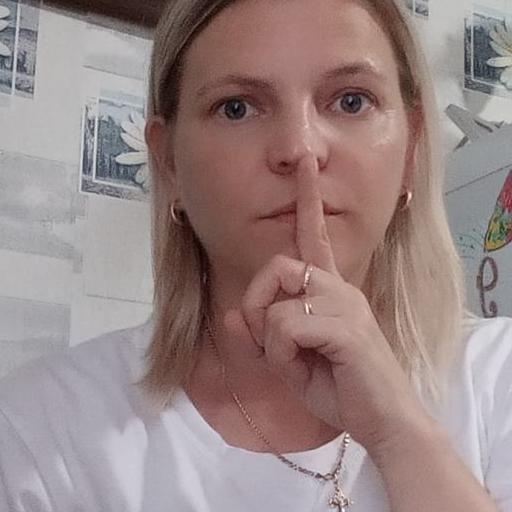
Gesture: mute